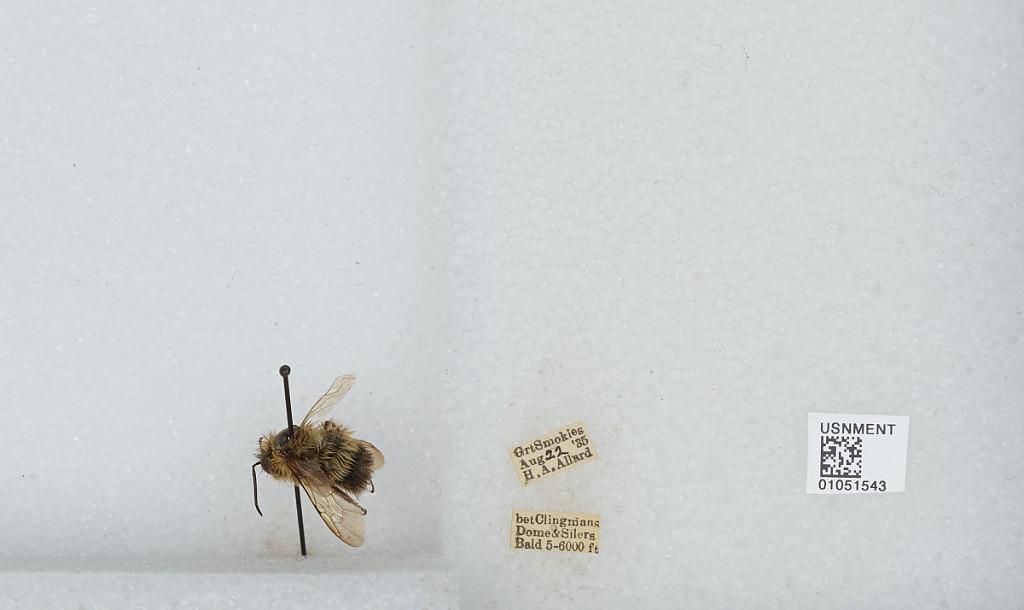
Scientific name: Bombus sp.
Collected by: H. Allard
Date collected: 1935-8-22
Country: United States
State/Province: Tennessee
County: Sevier
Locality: between Clingmans Dome and Silers Bald, Great Smoky Mountains
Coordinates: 35.5656, -83.5333